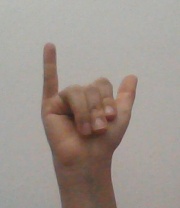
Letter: ya